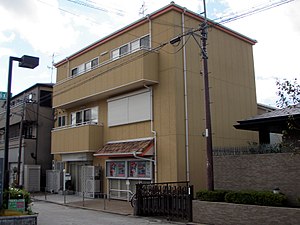
Kyoto Animation
Kyoto Animation, ofte forkortet Kyoani, er et japansk animationsstudie. Der blev grundlagt i 1981 og er baseret i Uji, Kyoto i Japan.